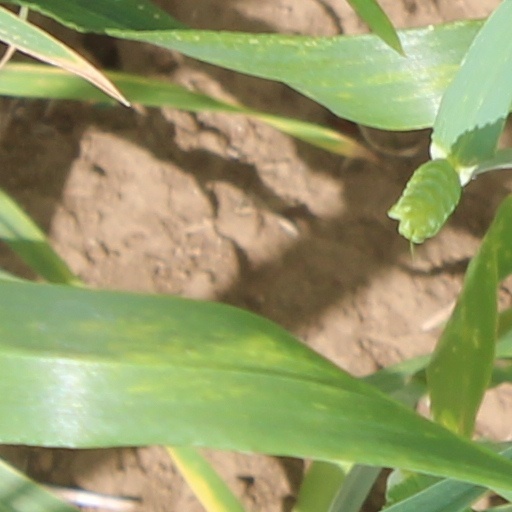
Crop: wheat